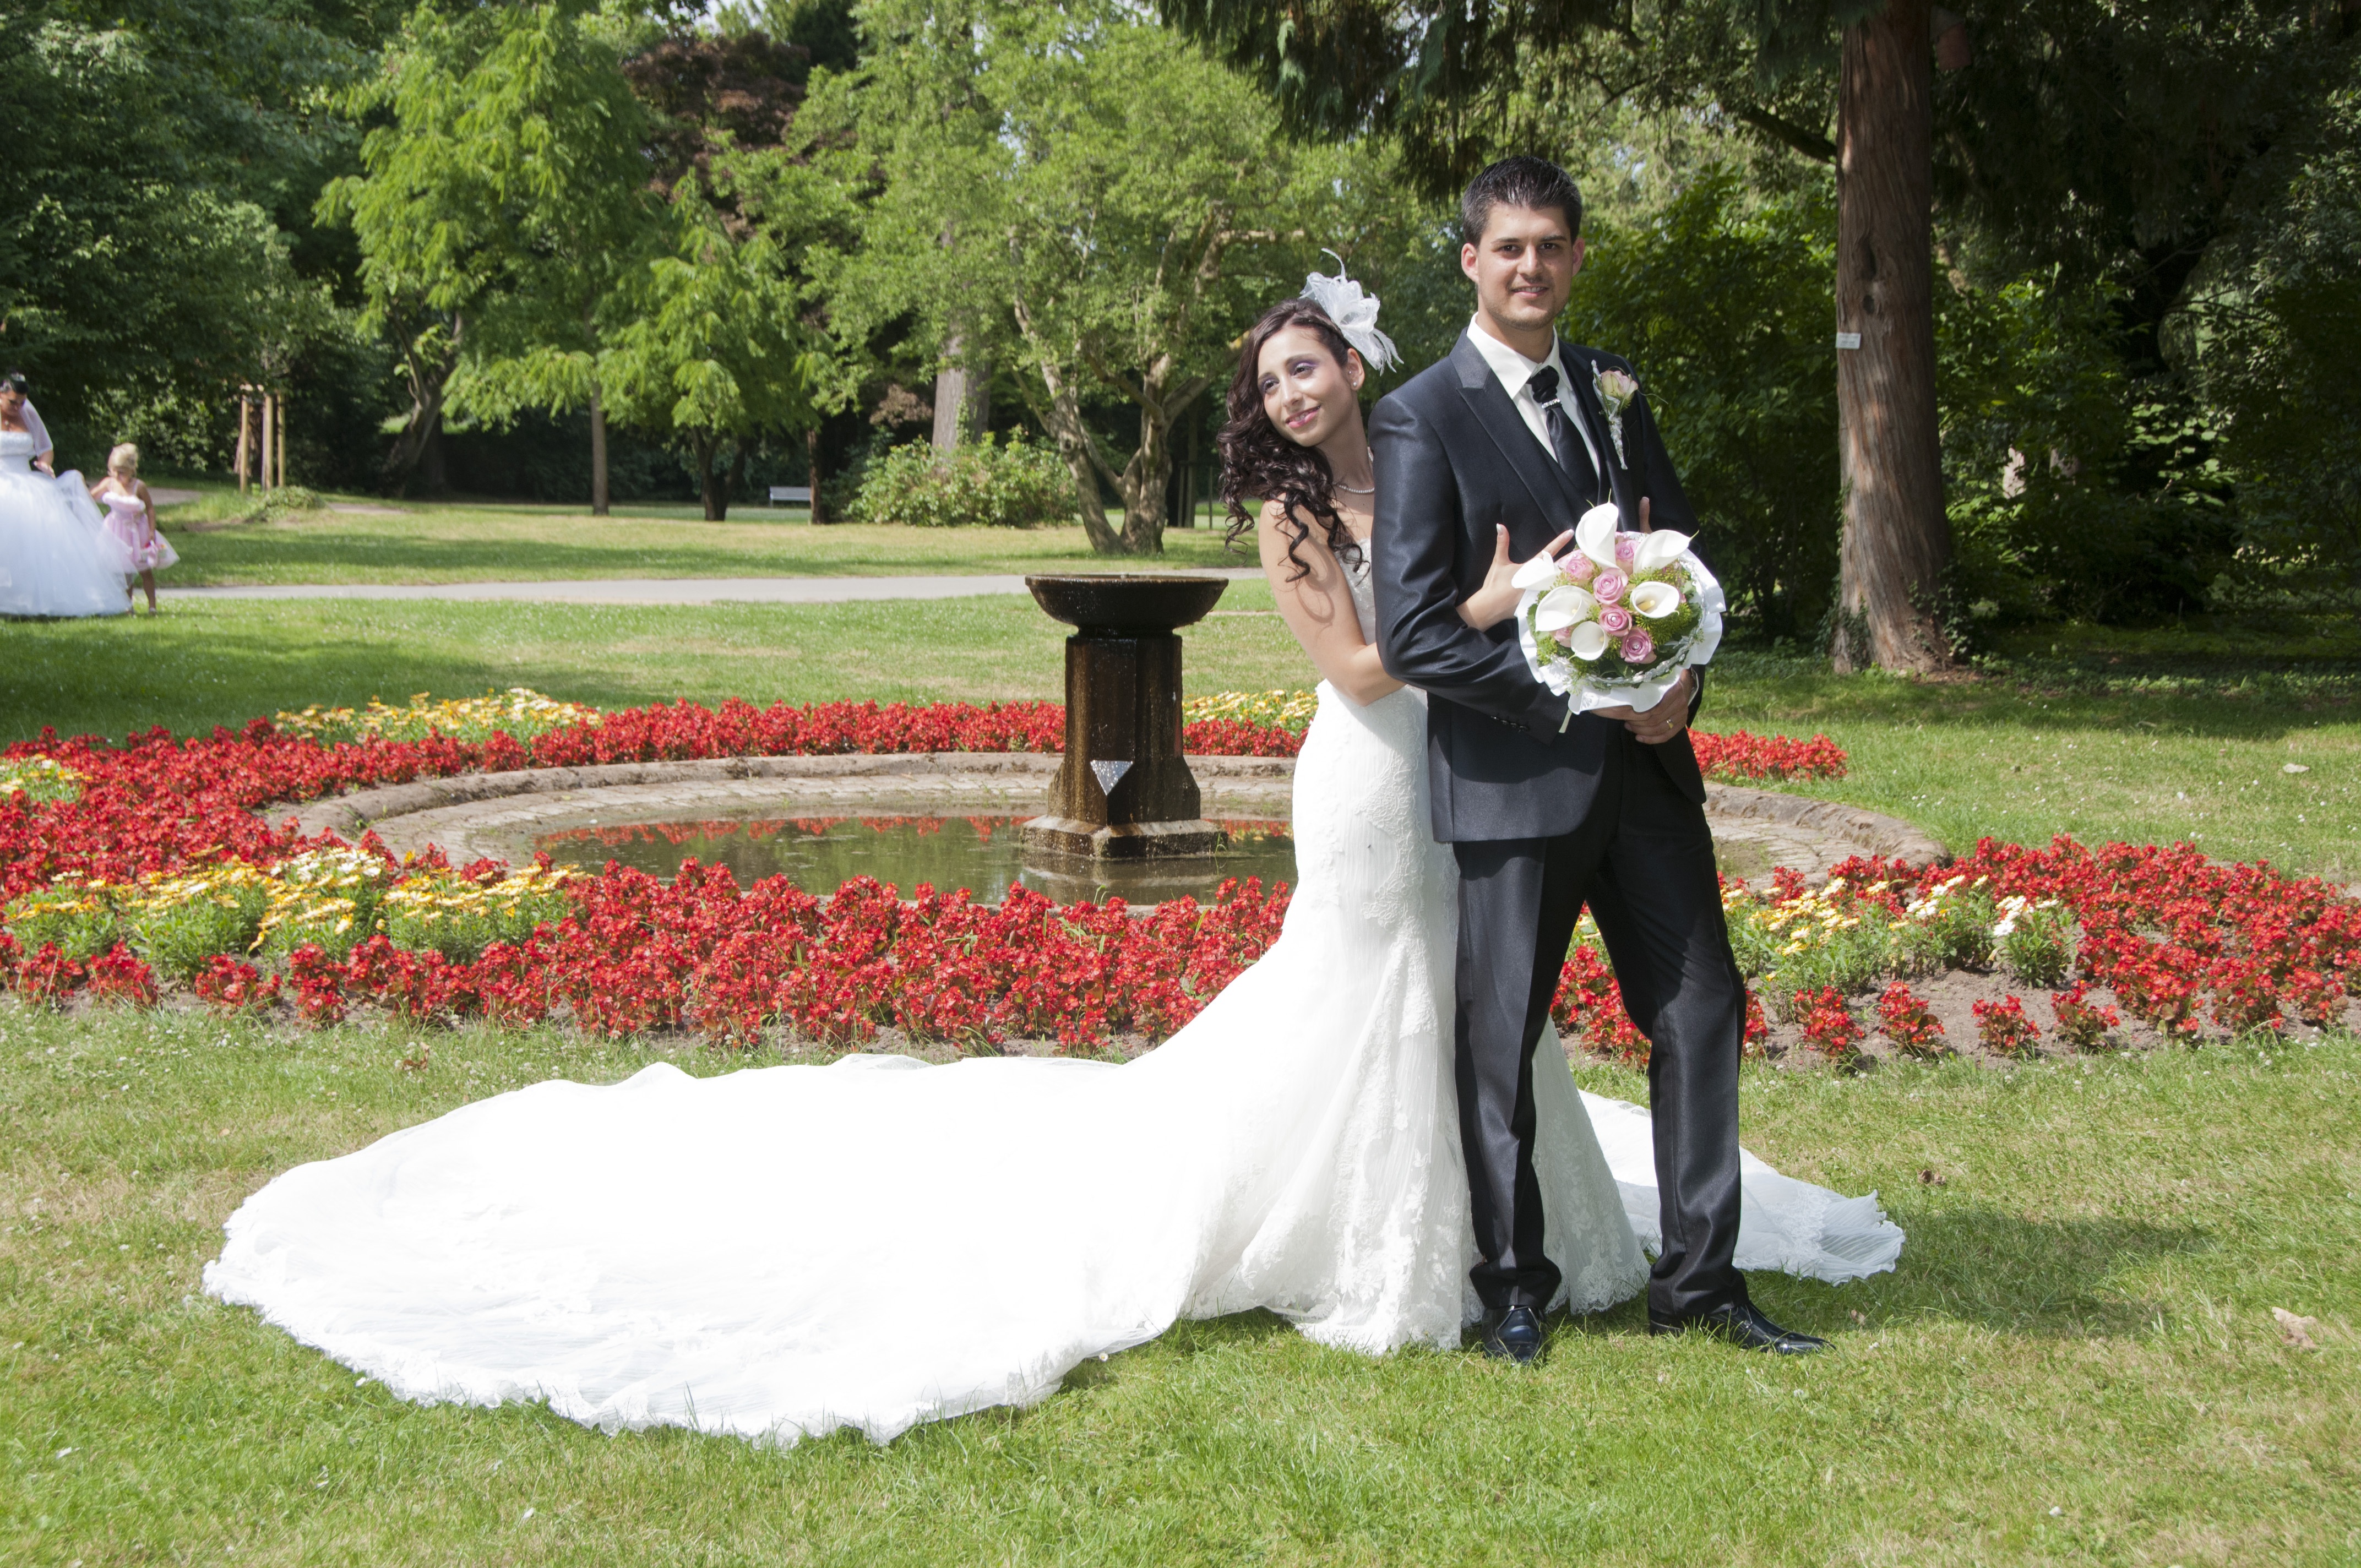
sun, woman, flower, train, summer, park, couple, wedding, wedding dress, bride, groom, bride and groom, flowers, ceremony, dress, floristry, gown, photo shoot, bridal bouquet, wedding suit, updo, flower arranging, bridal clothing